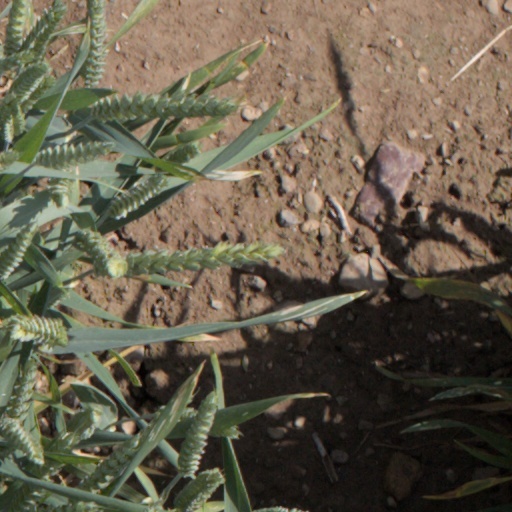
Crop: wheat